Gerhard Dorn

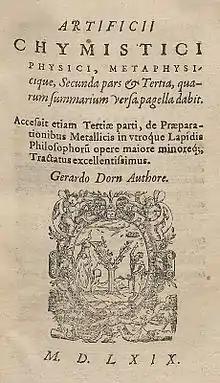

Gerhard Dorn (c. 1530 – 1584) was a philosopher, translator, alchemist, physician and bibliophile.